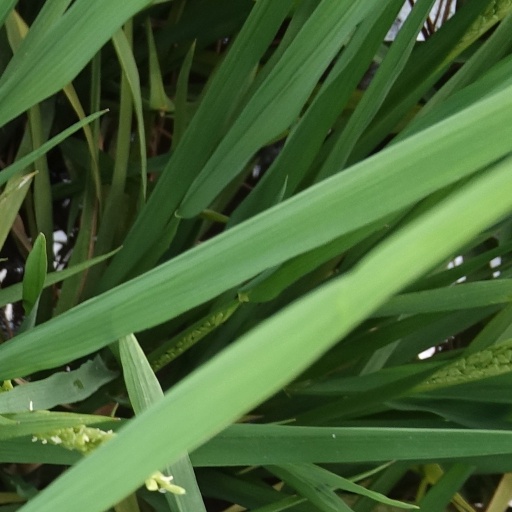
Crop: rice